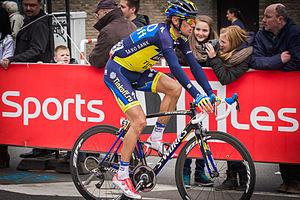
Roman Kreuziger est un coureur cycliste tchèque, membre de l'équipe NTT Pro Cycling. Il a notamment remporté le Tour de Suisse 2008, le Tour de Romandie 2009 et l'Amstel Gold Race 2013. Il devient à chacune de ces trois occasions le premier vainqueur tchèque de ces épreuves.